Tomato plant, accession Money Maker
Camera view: vertical (180 deg); turntable rotation: 240 degrees
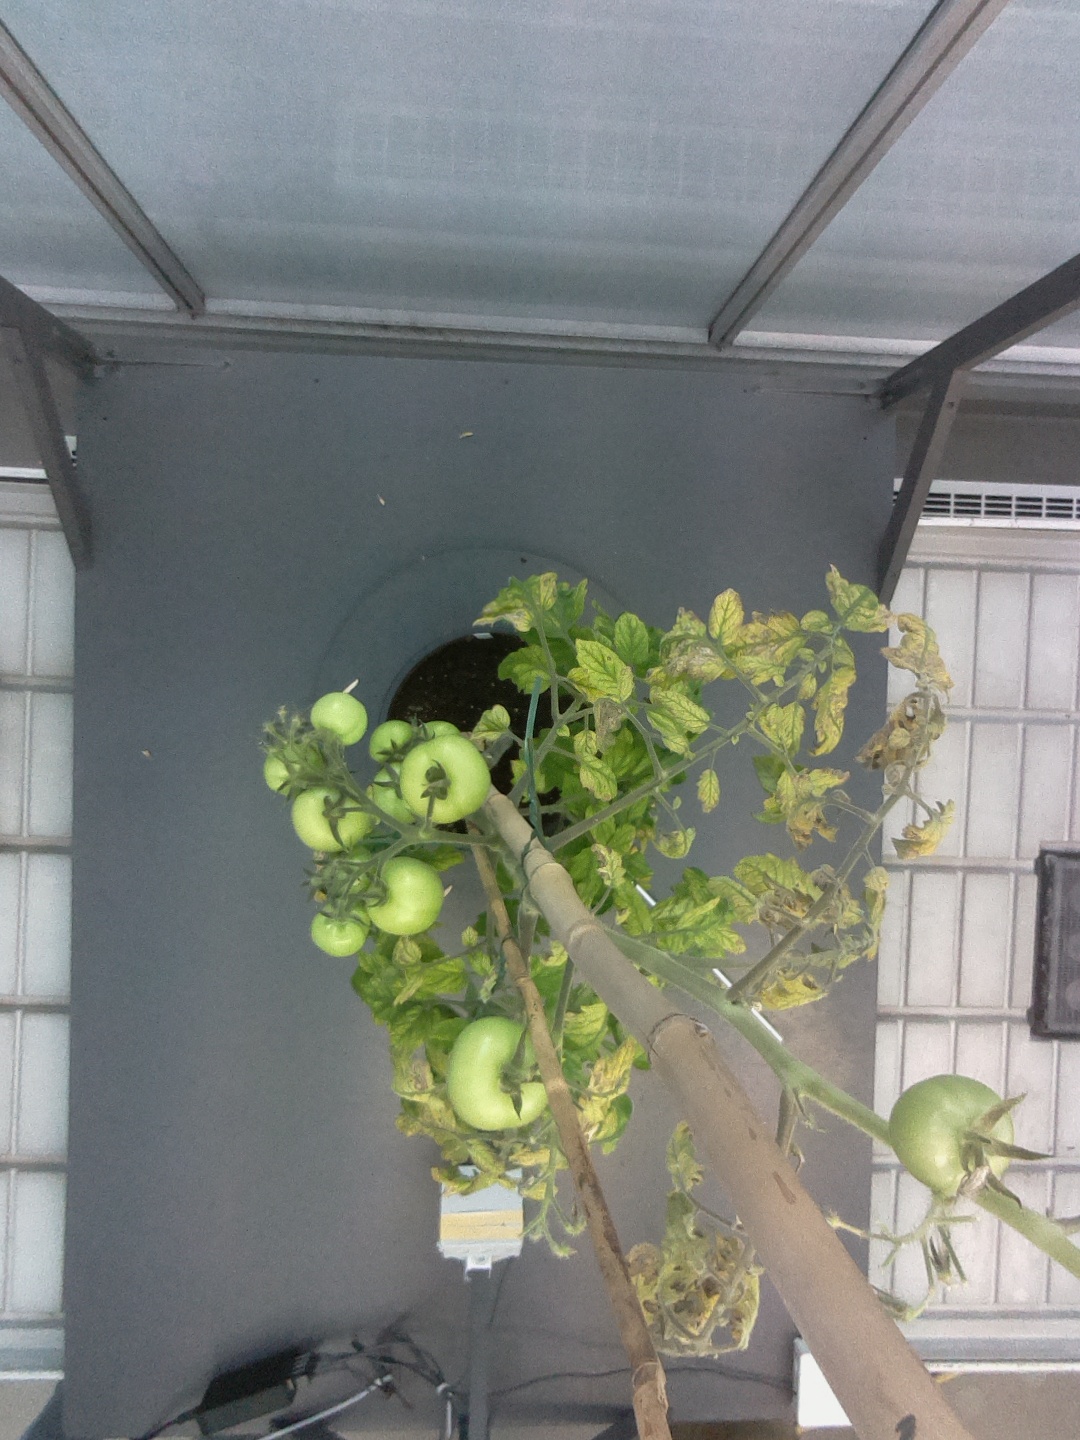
BBCH growth stage 79: 90% -100% of final fruit size